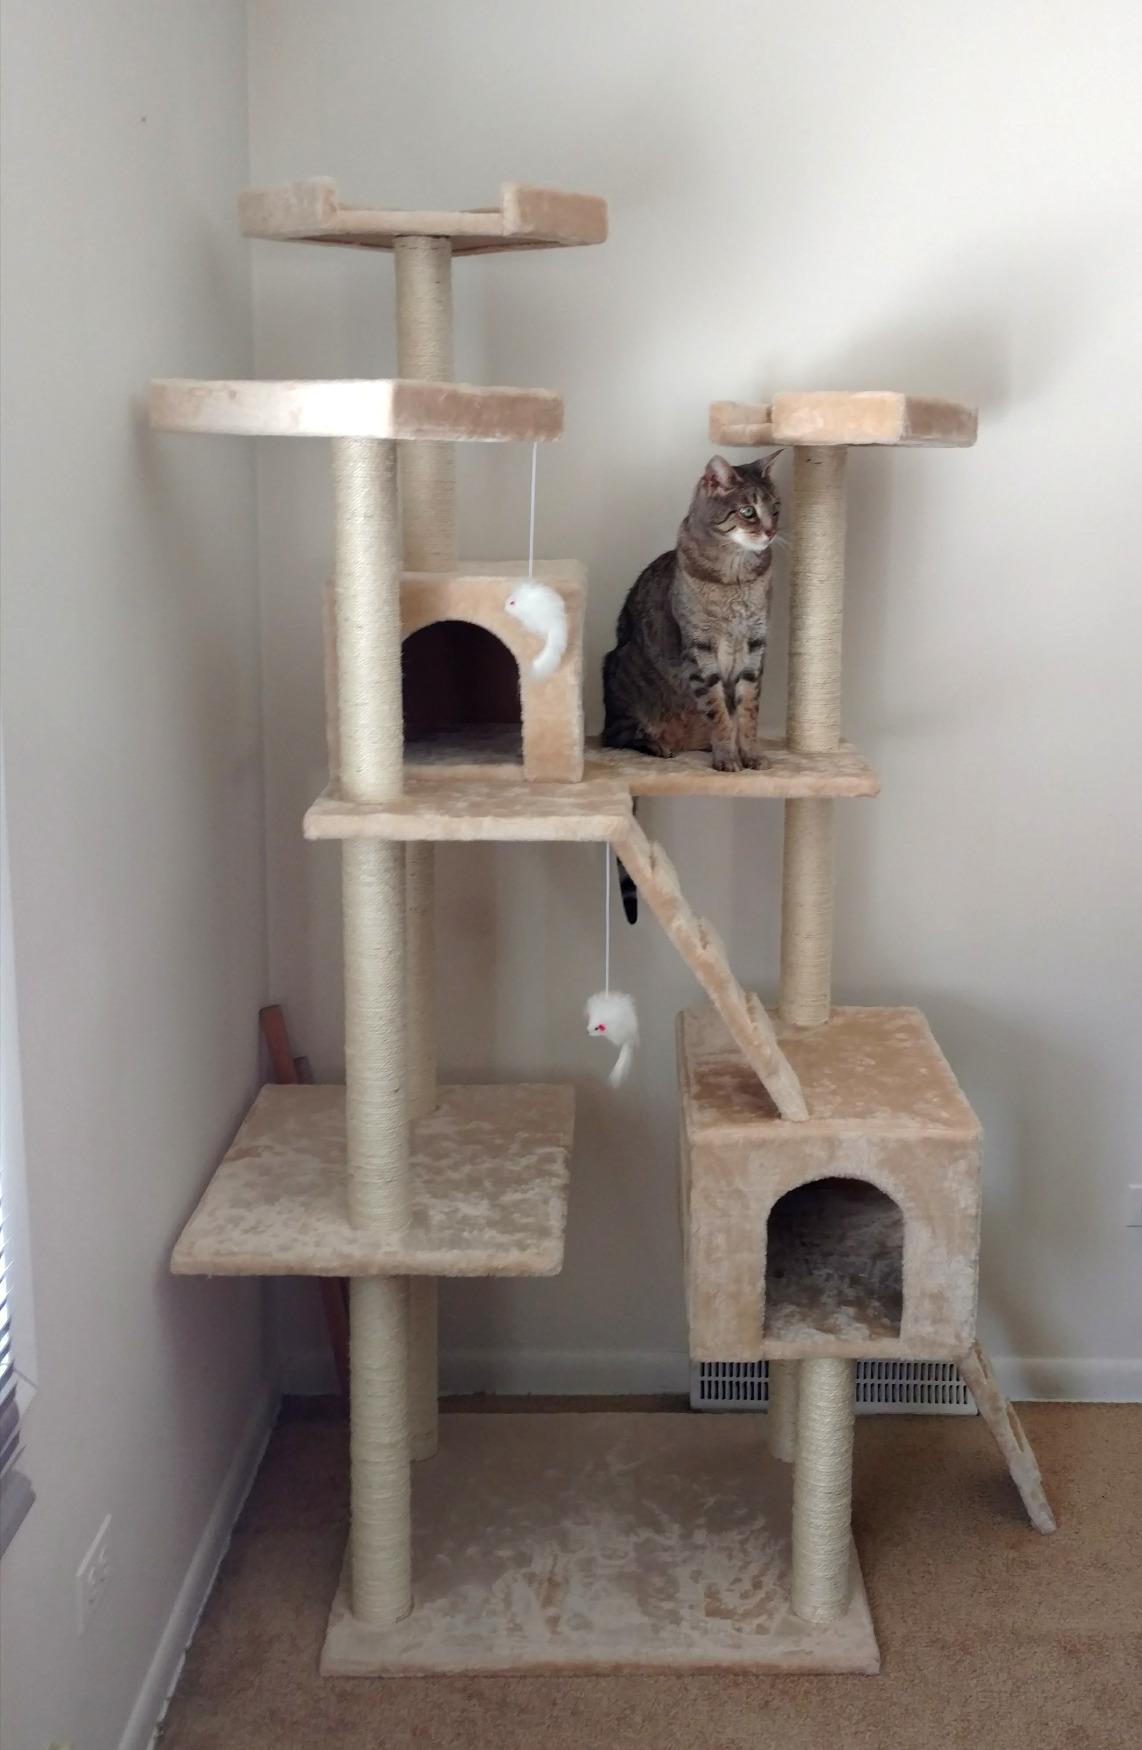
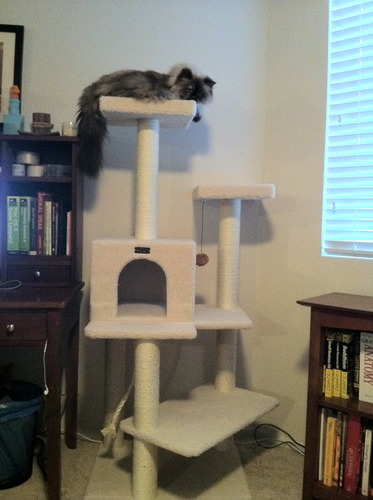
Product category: items_cat tree
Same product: no